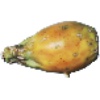
Label: cactus_fruit